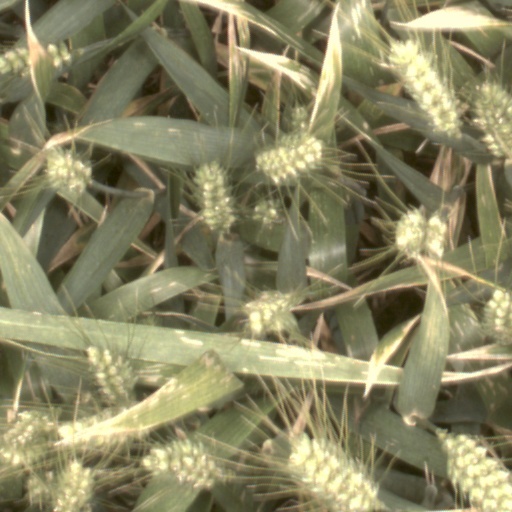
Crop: wheat